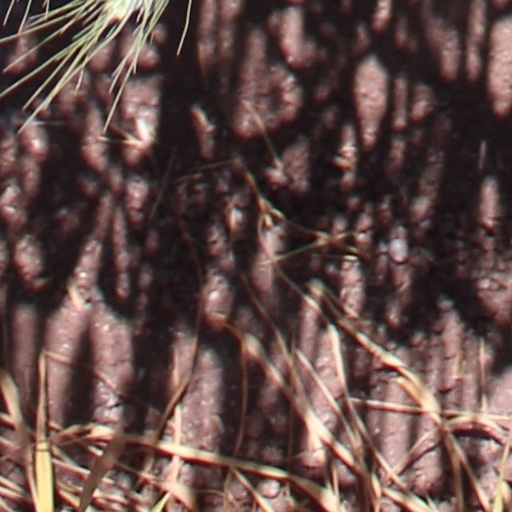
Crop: wheat